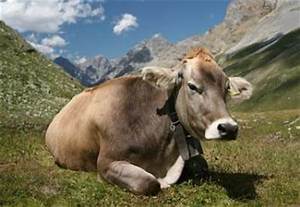
Label: mucca